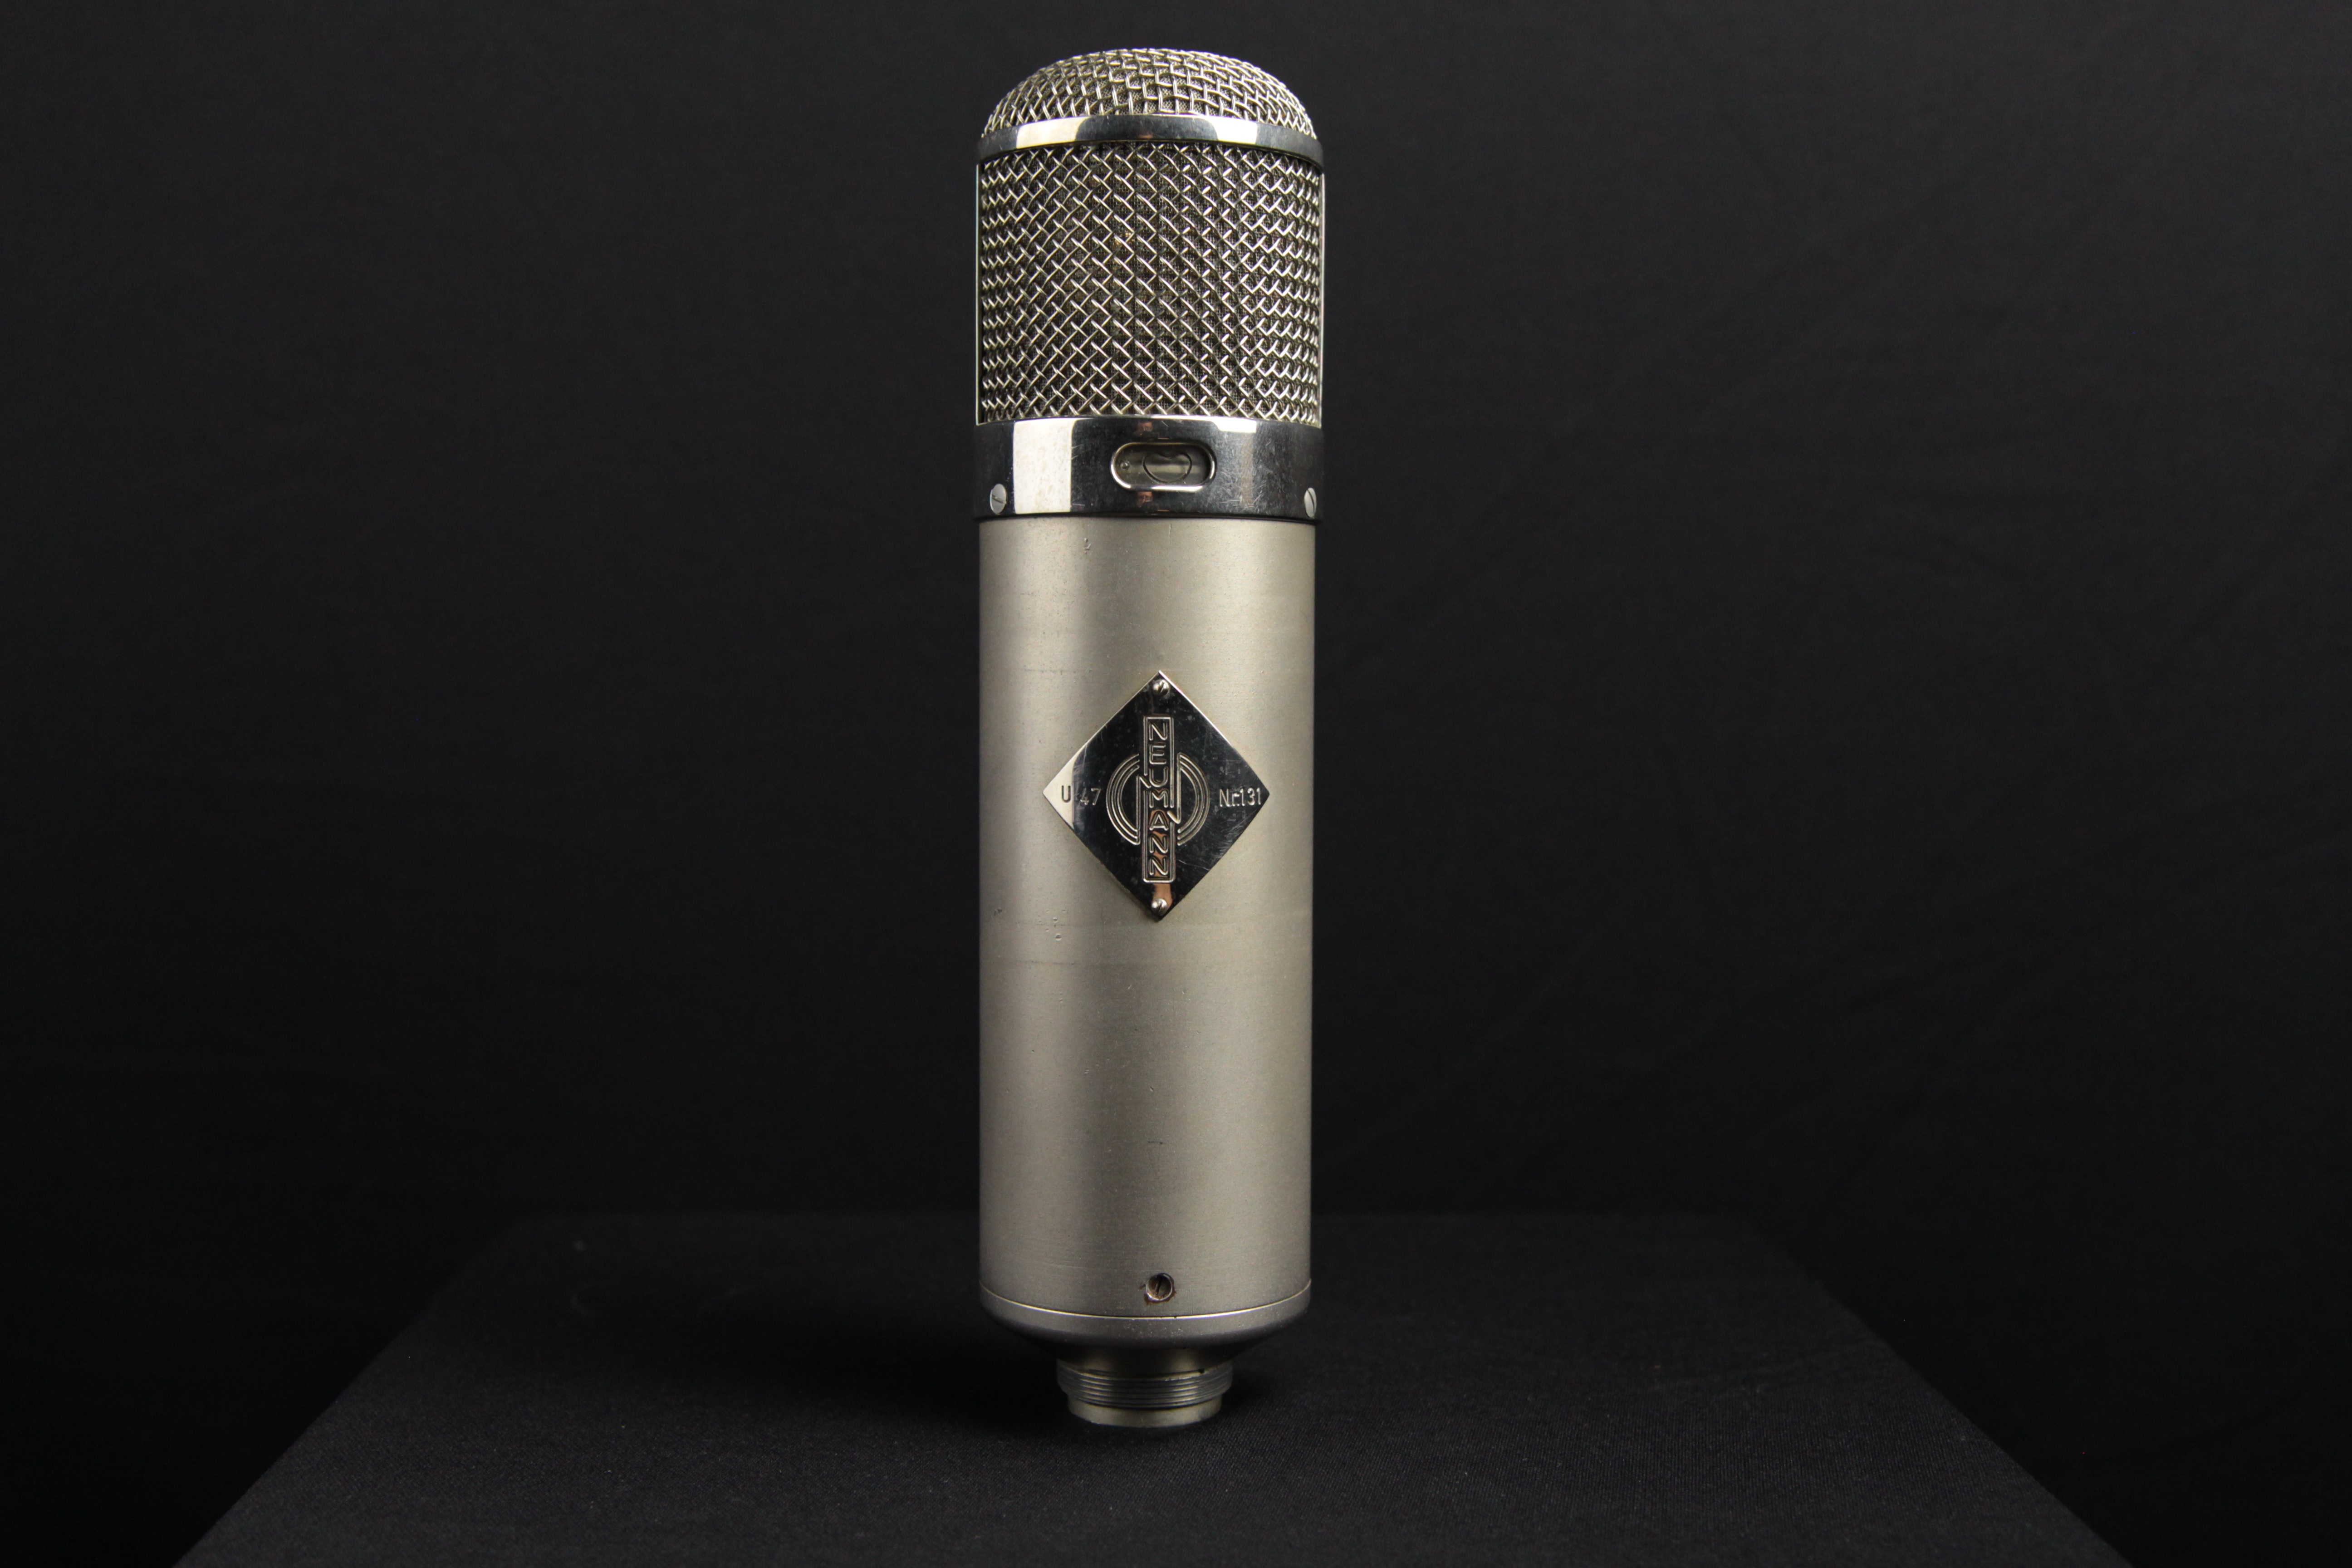
technology, vintage, old, microphone, mic, studio, lighting, audio, sound, audio equipment, neumann, electronic device, retro recording, u47